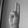
ASL letter: U